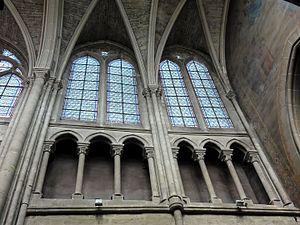
Parties hautes du chœur, côté nord.